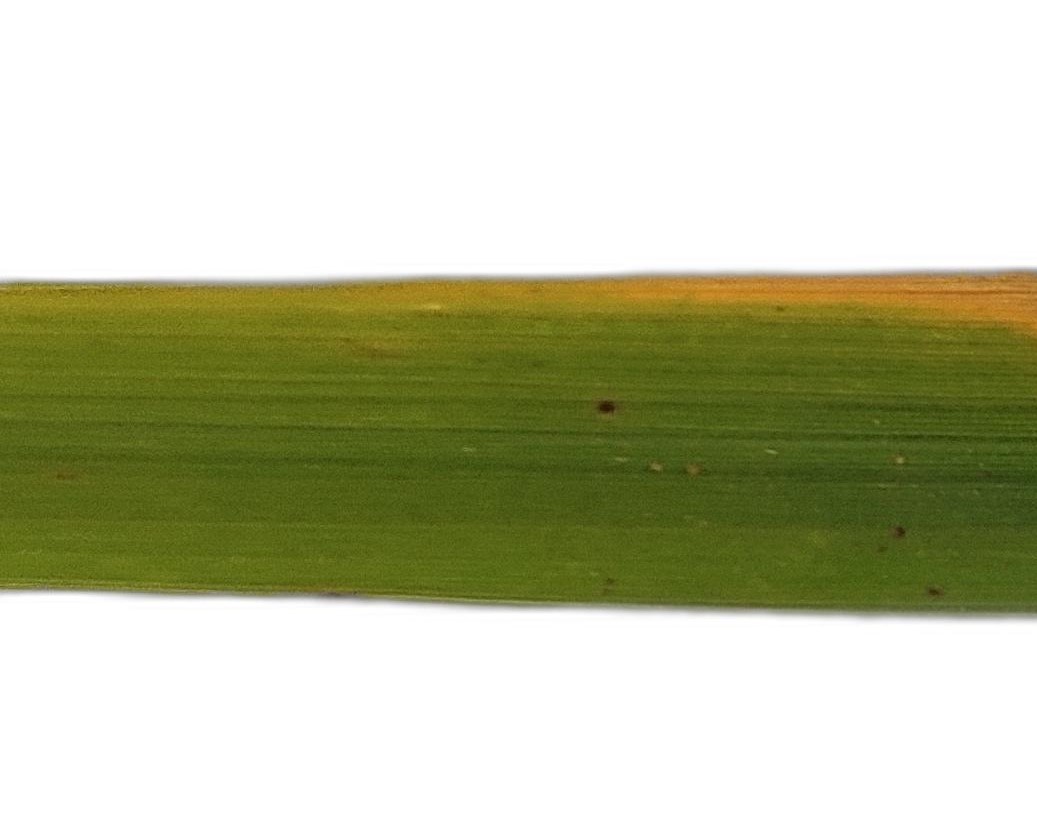
Label: Rice Stripes